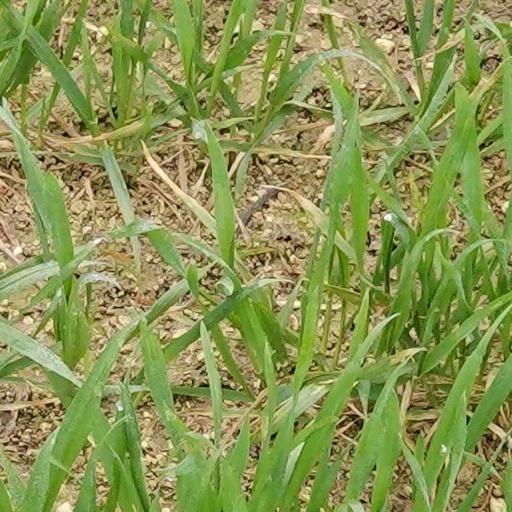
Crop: wheat